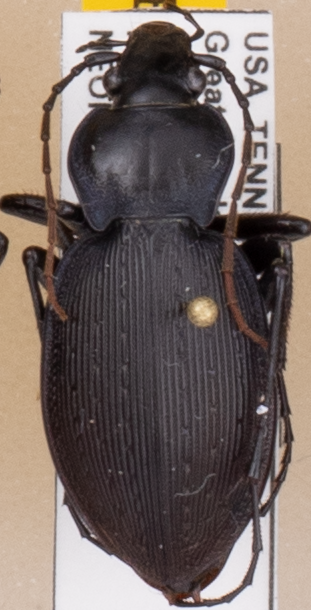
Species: Carabus goryi
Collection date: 2021-05-25
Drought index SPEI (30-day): -0.32
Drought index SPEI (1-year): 0.47
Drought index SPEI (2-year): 2.09